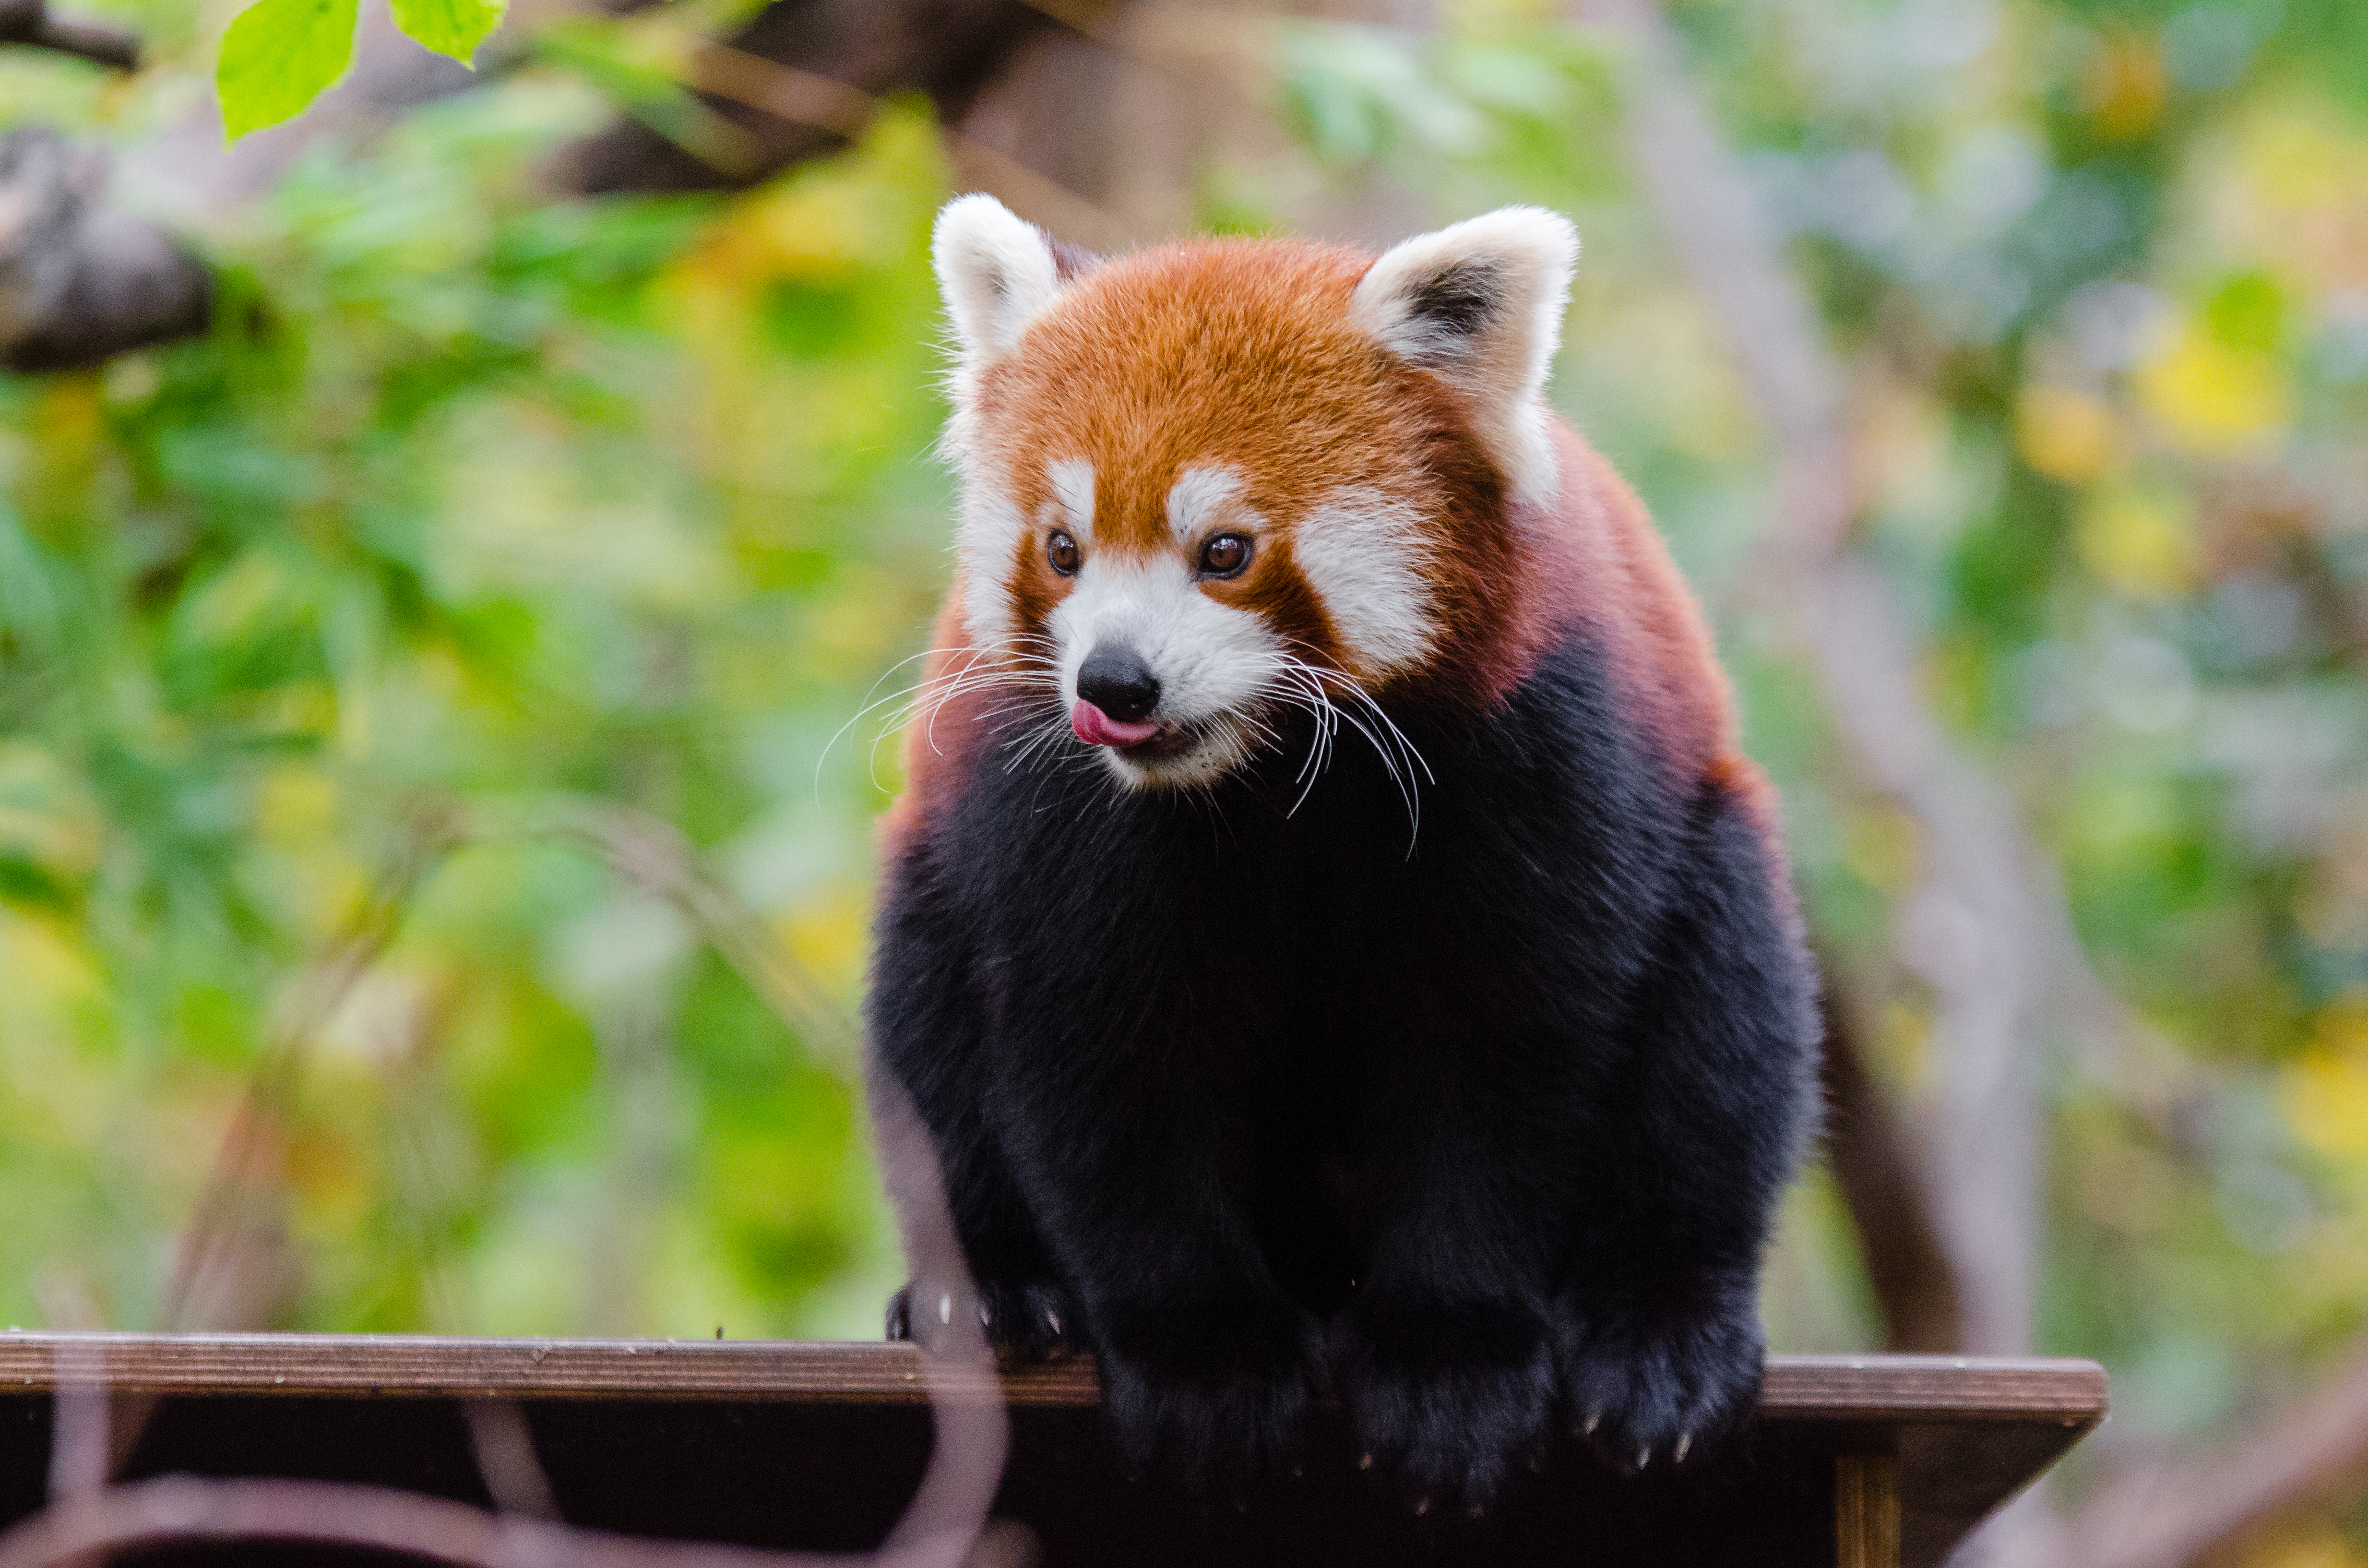
tree, nature, bokeh, blur, field, vintage, sweet, feet, animal, cute, female, wildlife, zoo, fur, orange, young, spring, green, high, red, foot, mammal, nikon, fauna, red panda, panda, 2015, face, nose, paw, tail, animals, ears, endangered, vertebrate, germany, deutschland, natur, paws, tier, depth, iso, depthoffield, fell, gesicht, baum, adorable, bamboo, d7000, roter, kleiner, niedlich, sues, suess, species, bedrohte, tierart, tierpark, weiblich, jungtier, jung, ohren, schwanz, nase, bedroht, ailurus, fulgens, mozilla, firefox, wochenende, weekend, fr hling, gr n, s s, dog breed group